Chris Owen (actor)

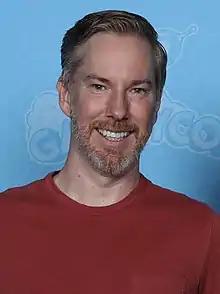
Owen at GalaxyCon Raleigh in 2021

Chris Owen (born September 25, 1980) is an American actor. He is best known for his supporting role as Chuck "Sherminator" Sherman in the "American Pie" franchise (1999–2012), appearing in "American Pie", "American Pie 2", "" and "American Reunion". Owen has also appeared in multiple "National Lampoon" films, including starring as the co-lead in "National Lampoon's Gold Diggers" (2003).